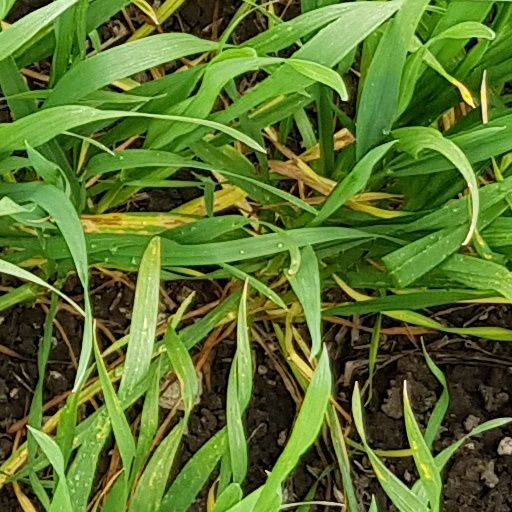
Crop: wheat